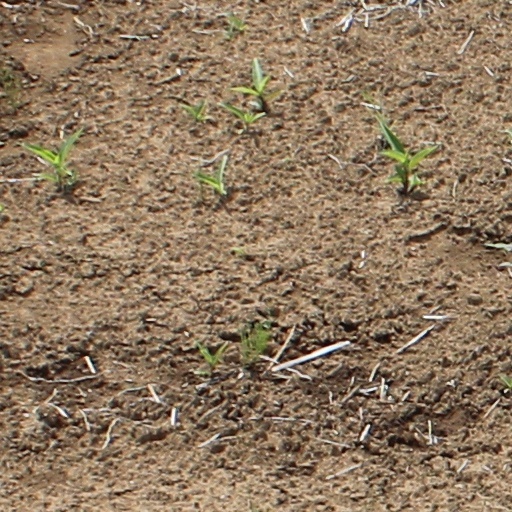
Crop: wheat